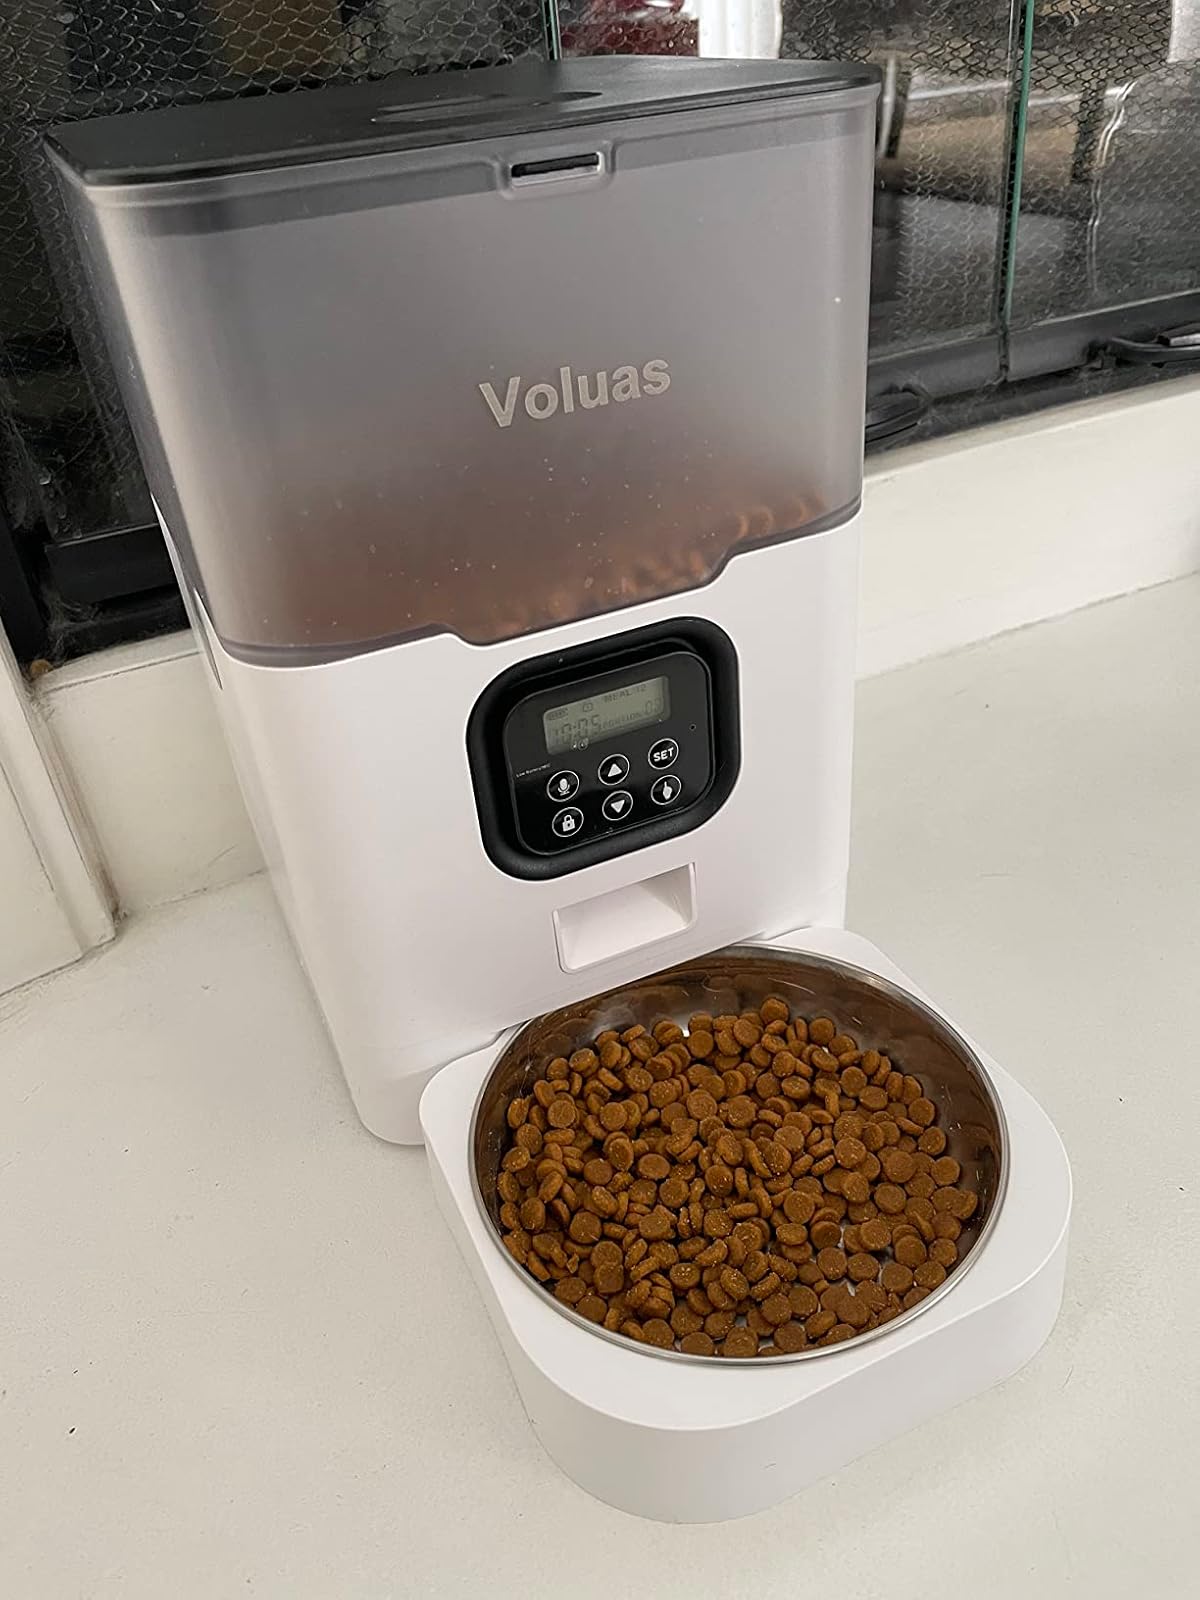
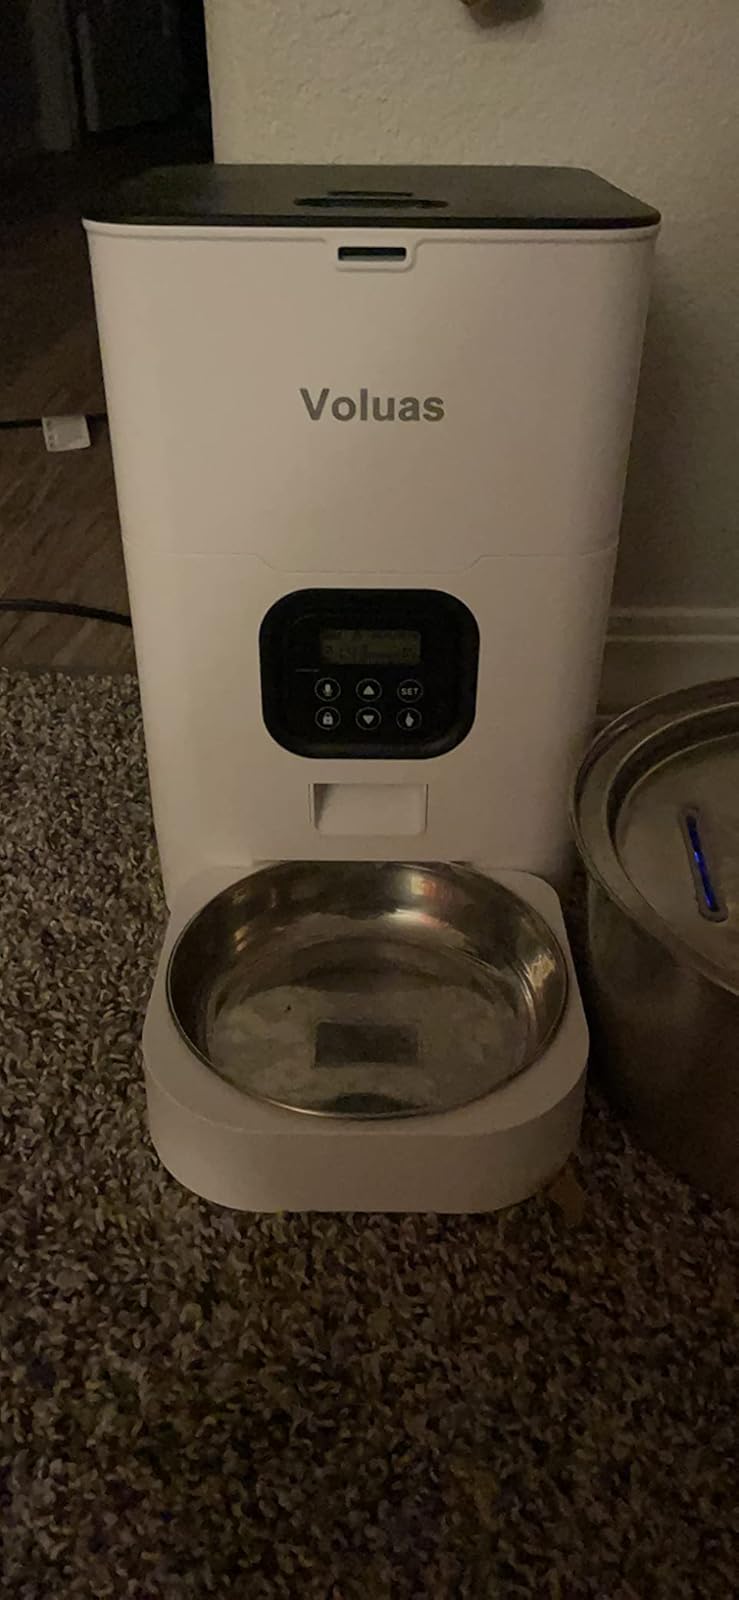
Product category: items_feeder
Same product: no